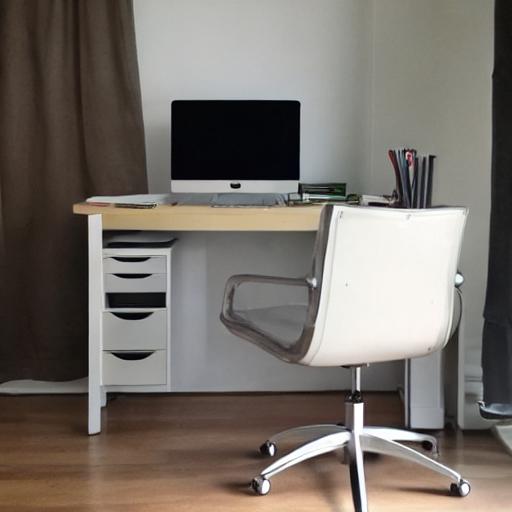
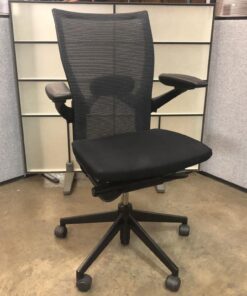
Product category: items_chair
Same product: no